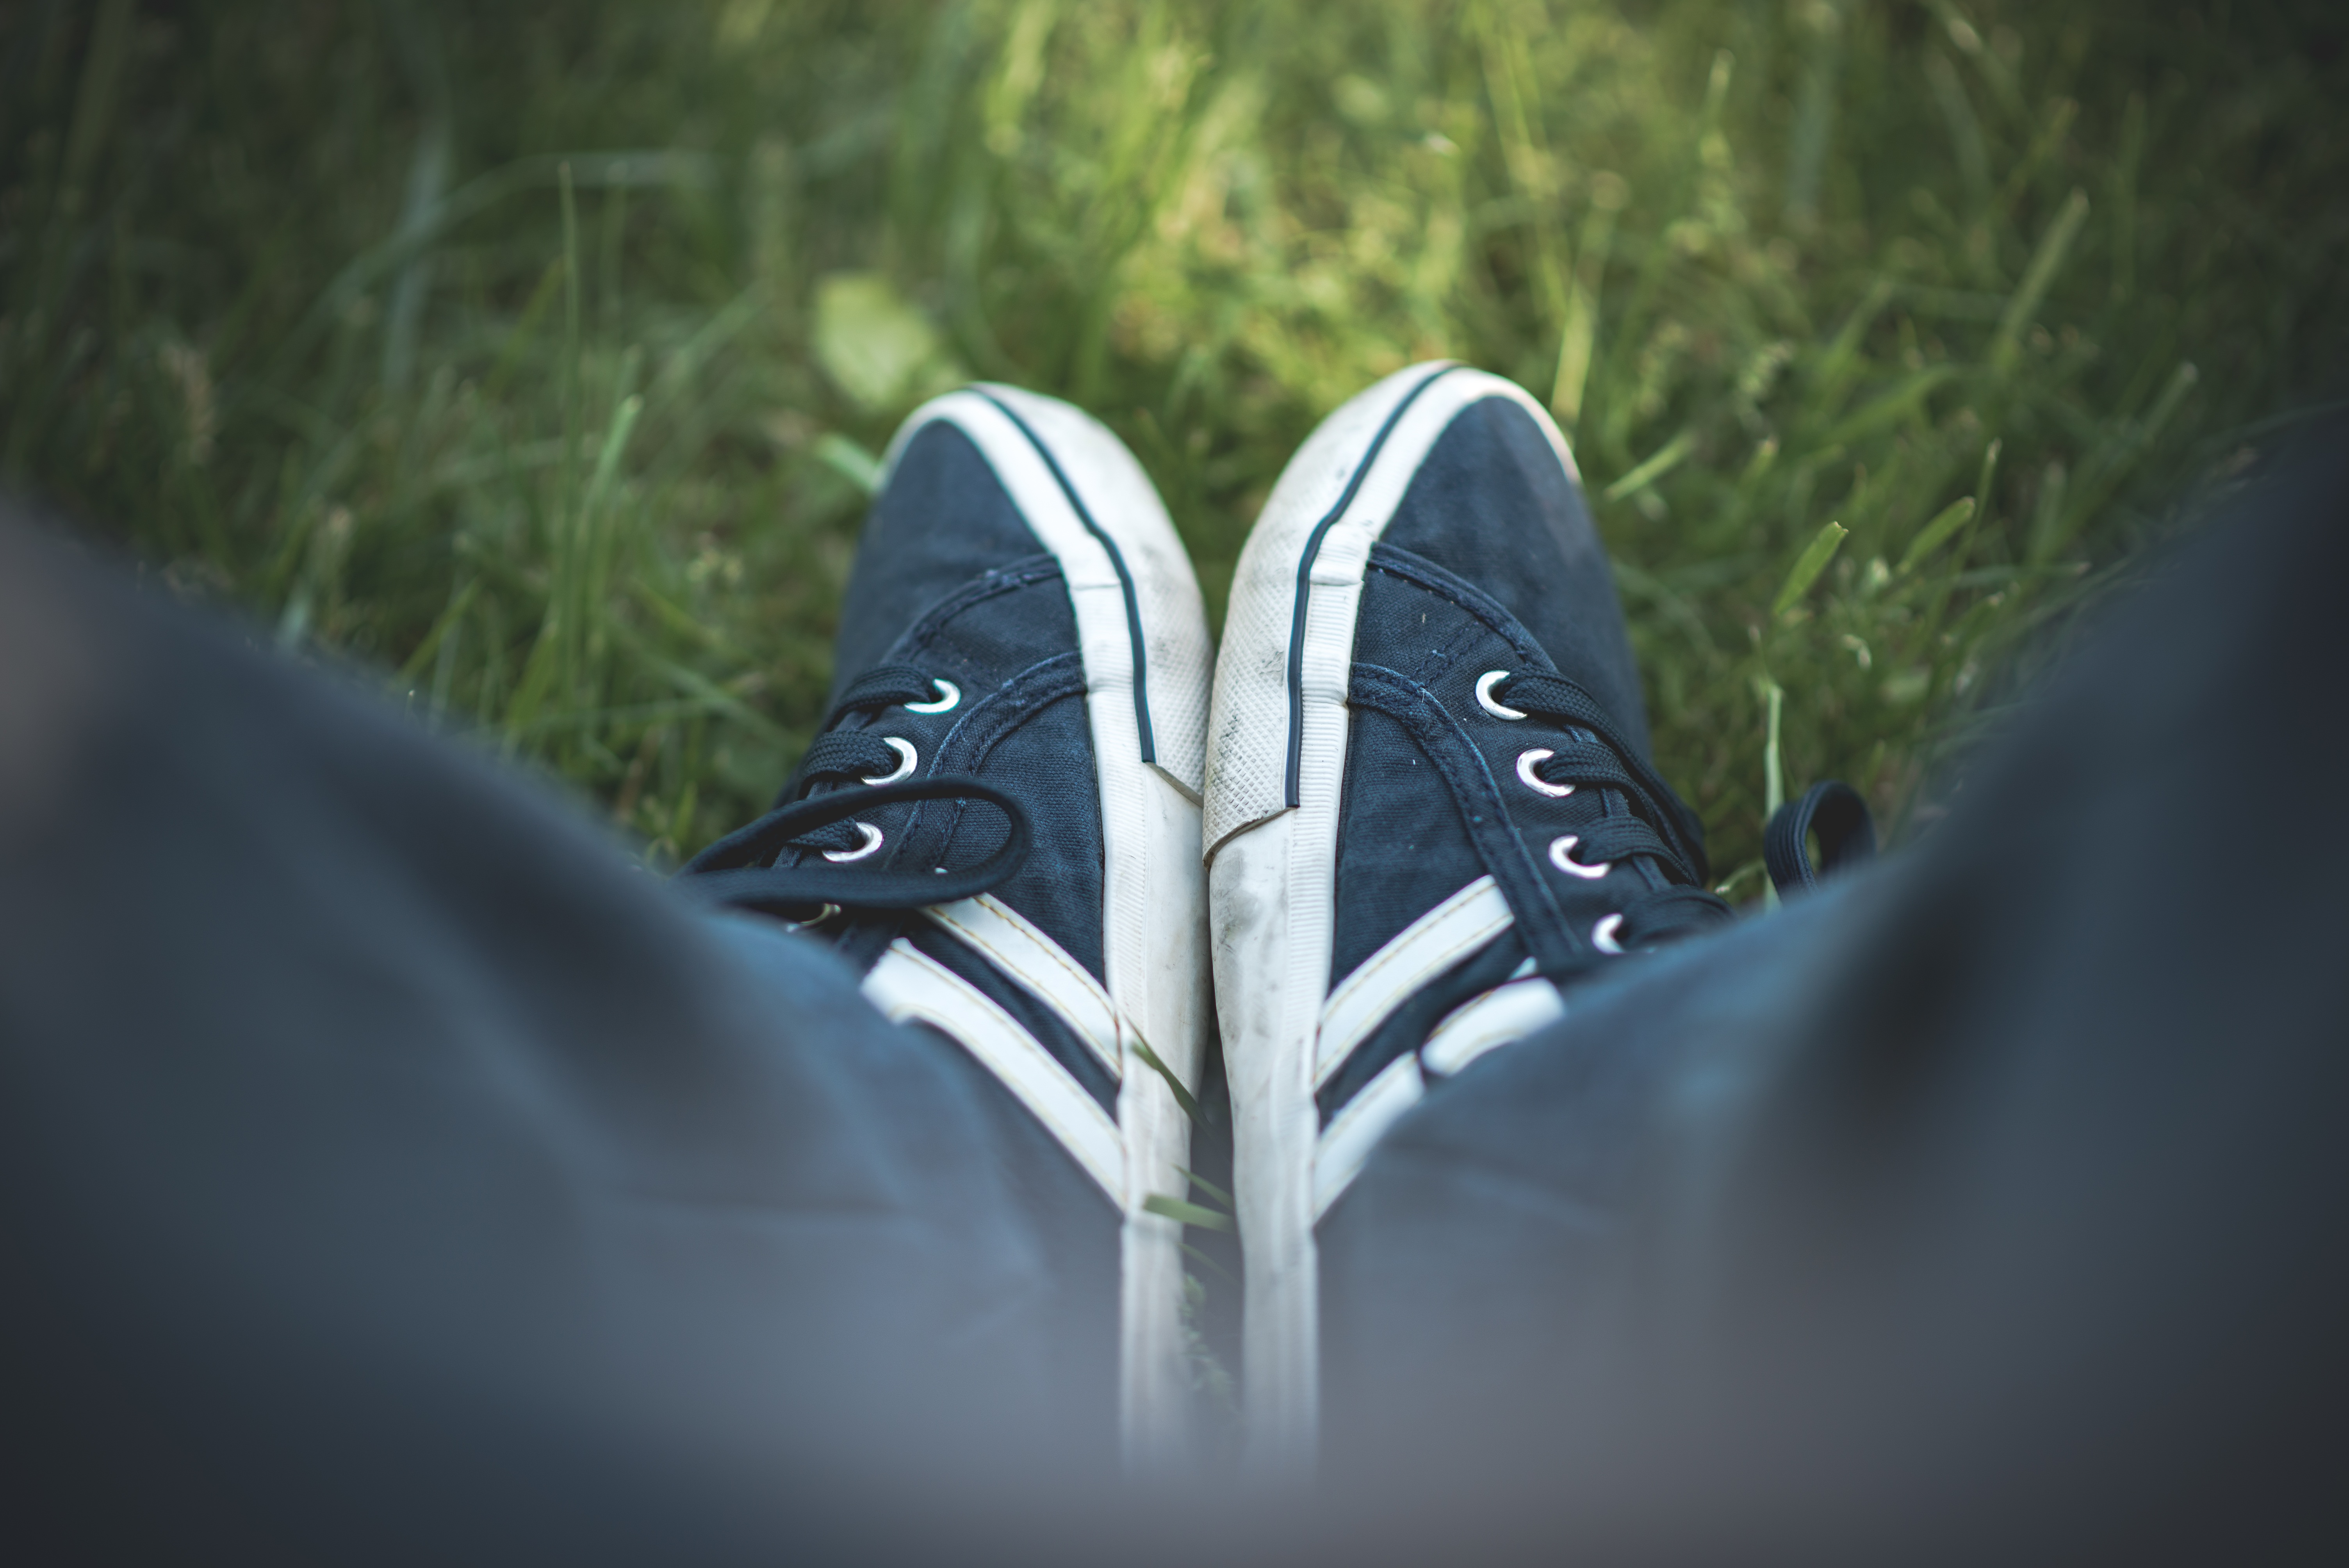
hand, man, grass, person, wing, light, people, woman, white, sport, photography, leaf, flower, vacation, male, young, green, park, training, rest, black, lifestyle, healthy, workout, hipster, close up, sneakers, footwear, fit, active, relaxed, macro photography, sportswear, hoes